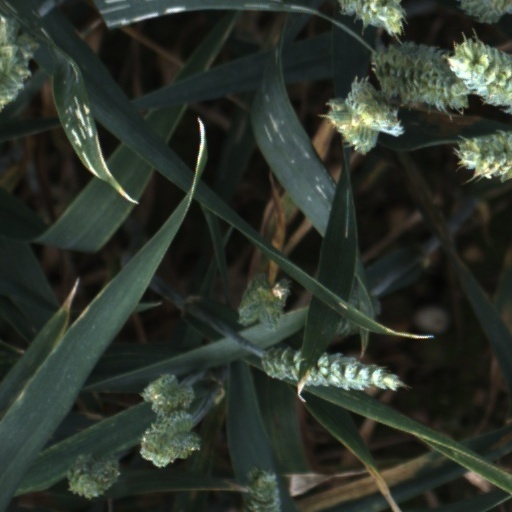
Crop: wheat